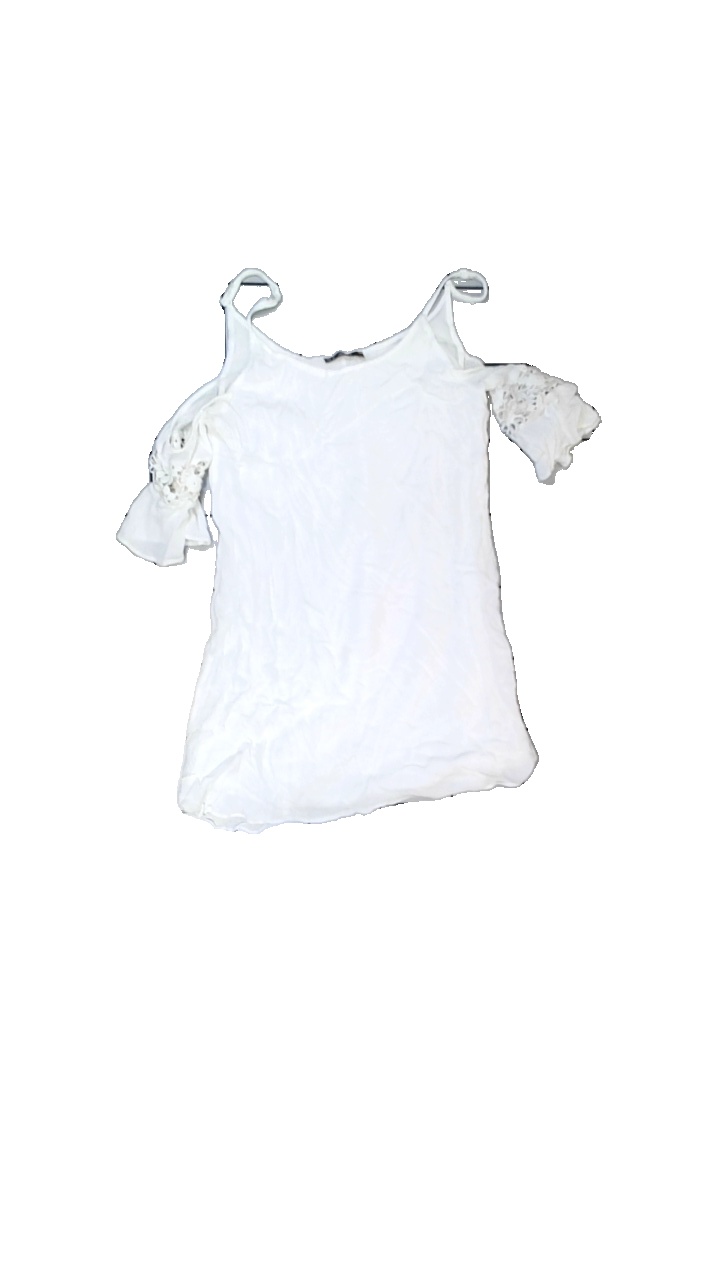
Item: Blouse (Ladies)
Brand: Dilvin
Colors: White
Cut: Regular, C-collar
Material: outer: 100% viscose; inner: 100% polyester
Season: All
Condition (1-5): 3
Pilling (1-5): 4
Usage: Reuse
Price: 50-100